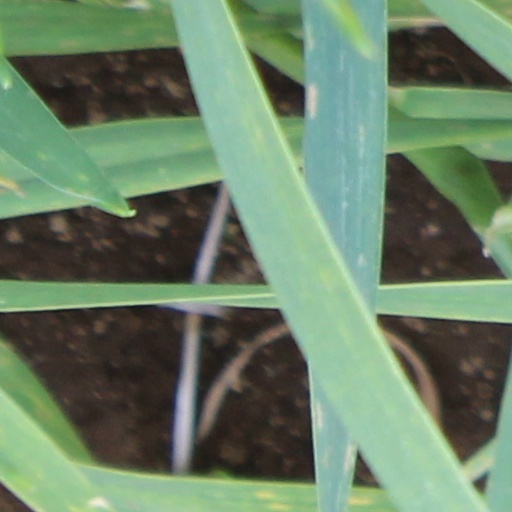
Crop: wheat